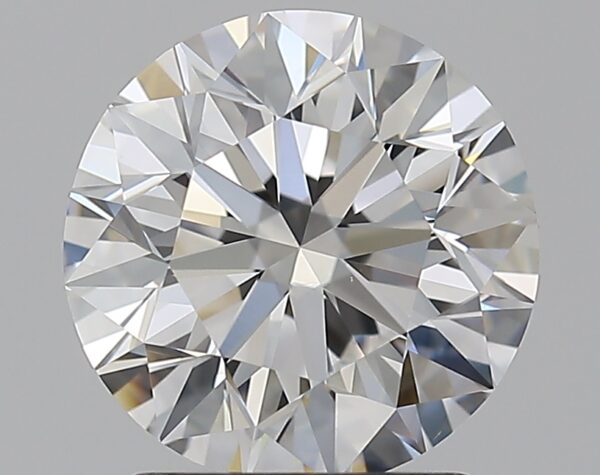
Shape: round
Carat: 1.79
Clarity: VS1
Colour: E
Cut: EX
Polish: EX
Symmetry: EX
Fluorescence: N
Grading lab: GIA
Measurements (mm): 7.67 x 7.71 x 4.88